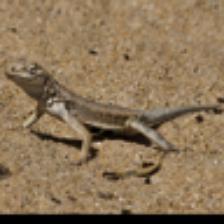
Label: NonHuman